Alberto Souto

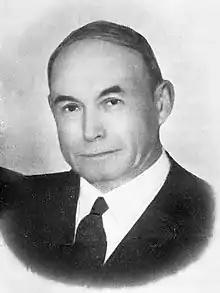

Alberto Augusto Simões Souto Ratola (23 July 1888 – 23 October 1961), better known as Alberto Souto, was a Portuguese lawyer, historian politician and archaeologist. He was a deputy to the National Constituent Assembly of 1911, director of the Aveiro Museum and president of the Aveiro City Council.